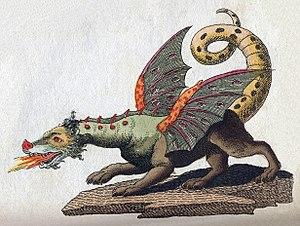
Le dragon est une créature légendaire représentée comme une sorte de gigantesque reptile, ailes déployées et pattes armées de griffes. Dans de nombreuses mythologies à travers le monde, on retrouve des créatures reptiliennes possédant des caractéristiques plus ou moins similaires, désignées comme dragons.